Le Quart Livre

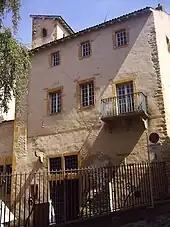
adjoining in Metz.

The documented evidence concerning Rabelais' movements and activities between the publication of "The Third Book" in 1546 and the final version of "Le Quart Livre" in 1552 is insufficient. The condemnation of "The Third Book" by the Sorbonne authorities resulted in his exile in Metz, which was then a free imperial city. It is possible that he undertook a diplomatic mission on behalf of the Du Bellays during this period. It seems probable that he wrote at least part of "Le Quart Livre" of 1548 in that location, as evidenced by allusions to the subsequent sessions of the Council of Trent. On March 31, 1547, King Francis I, who had previously demonstrated support for Rabelais, passed away. It is possible that Rabelais accompanied his protector, Cardinal Jean du Bellay, on his journey to Rome, where he arrived on September 27, 1547. Alternatively, he may have joined him later, after depositing the unfinished manuscript of his latest novel in Lyon between the summer of 1547 and early 1548. In 1549, the was published, in which the author lauded the cardinal's contributions to the crown. The circumstances surrounding the publication of "Le Quart Livre" in 1552 were more propitious, with Rabelais overseeing the printing of his book and receiving direct support from Odet de Coligny and King Henry II.